The Conduit

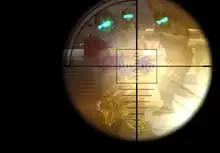
The player aims at a group of hostile soldiers. Quantum3 provides lighting, mapping, and depth-of-field effects for the scene.

The game is notable for the strong focus on the game's visuals by High Voltage Software, using a Wii-specific engine called Quantum3. Upgrading the game engine, which had previously been used by the developer in several other titles, began in October 2007. This engine "allows the developer to create graphic effects normally seen on other consoles with vertex and pixel shaders." These effects include bump-mapping, reflection and refraction, light and shadow maps and projections, specular and Fresnel effects, missive and iridescent materials, advanced alpha blends, gloss and detail mapping, motion blur, interactive water with complex surface effects, and animated textures, among other things. The Quantum3 engine also includes advanced artificial intelligence, allowing for enemies in the game to possess "human-like behavior". According to Eric Nofsinger, "Our [High Voltage Software]'s goal is to be the most technically innovative Wii developer on the planet."